Ákos Kriza

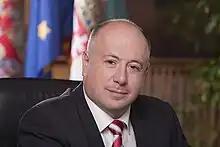

Ákos Kriza (10 February 1965 − 18 January 2021) was a Hungarian politician. Kriza was a member of Fidesz and served as mayor of Miskolc from 3 October 2010 to 13 October 2019.